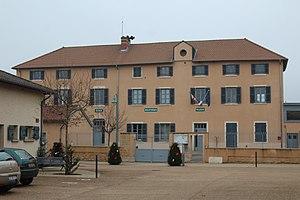
Mairie de Garnerans.
Garnerans est une commune française, située dans le département de l'Ain en région Auvergne-Rhône-Alpes.